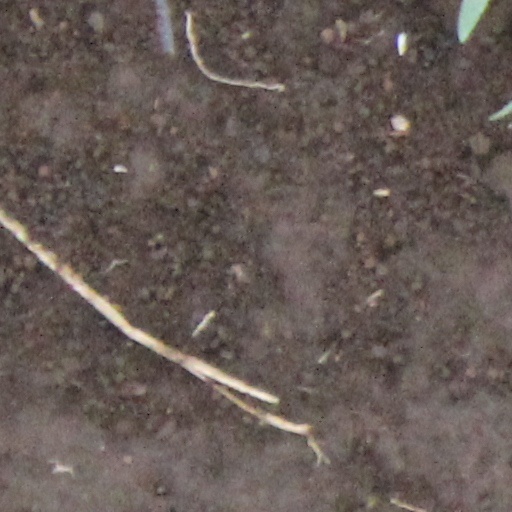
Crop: wheat